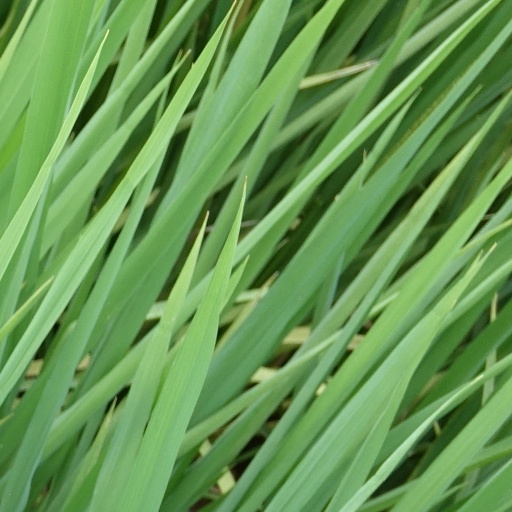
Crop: rice